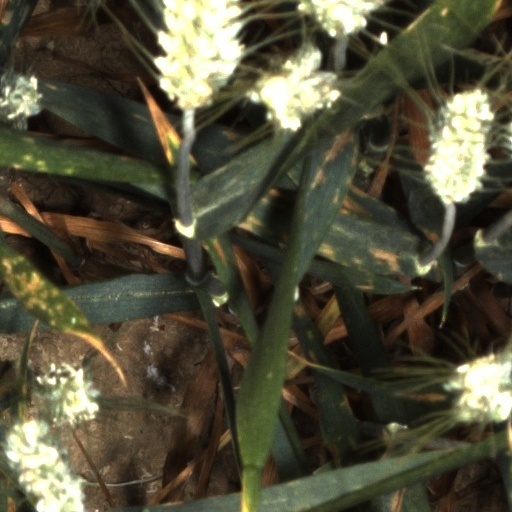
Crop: wheat